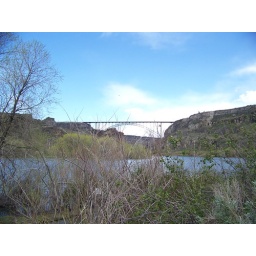
bridge we drove over oh and the really crazy base jumpers jump off of it as well